Fez (video game)

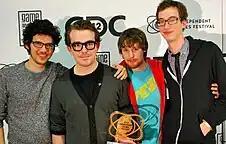
Four males from the development team stand with an atom-like trophy with a GDC backdrop. From left to right, Vreeland has long, messy hair, rectangular glasses, a TV static-like sweater, and is unshaven. His arm is around Fish, whose brown hair is combed back. He wears thick black glasses frames and a black shirt underneath a gray cardigan. McCartin has brownish-red hair and a goatee and wears a Fez logo T-shirt underneath a red zippered hoodie. Bédard is a head taller than the bunch, and has short, brown hair, rectangular glasses, and is unshaven. He wears a black and white checkered dress shirt, a black tie, and a zippered, black hoodie.

"Fez" was released on April 13, 2012, and sold 200,000 copies during its yearlong exclusivity to the Xbox Live Arcade platform. Fish rebuked Polytron's co-publisher, Microsoft Studios, for botching the game's release by way of lackluster publicity. Several months later, Polytron entered a high-profile dispute with Microsoft over the cost of patching "Fez". Nearly a year after "Fez" launch, Fish announced a Windows PC port for release on May 1, 2013. OS X and Linux ports debuted on September 11, 2013, and PlayStation 3, PlayStation 4, and PlayStation Vita ports by BlitWorks debuted on March 25, 2014. Ouya and iOS ports were also announced; the iOS release began development in April 2017 and was released in December 2017. No Android release is planned. Bédard stayed to port the Windows release before joining Toronto's Capybara Games. He credited Polytron's long development cycle to his own inexperience in game development (compounded by the team's small size and difficulty in setting reasonable milestones), the game's scope, and Fish's perfectionism. Fish had hoped that players would discuss "Fez" nuances online after its release. Players collaborated online for a week to solve the final "monolith" puzzle by using a cryptanalytic attack known as brute force. "Ars Technica" described the apparent end to "Fez" harder puzzles as "anticlimactic", but Fish told "Eurogamer" in March 2013 that hidden in-game secrets remain to be found.